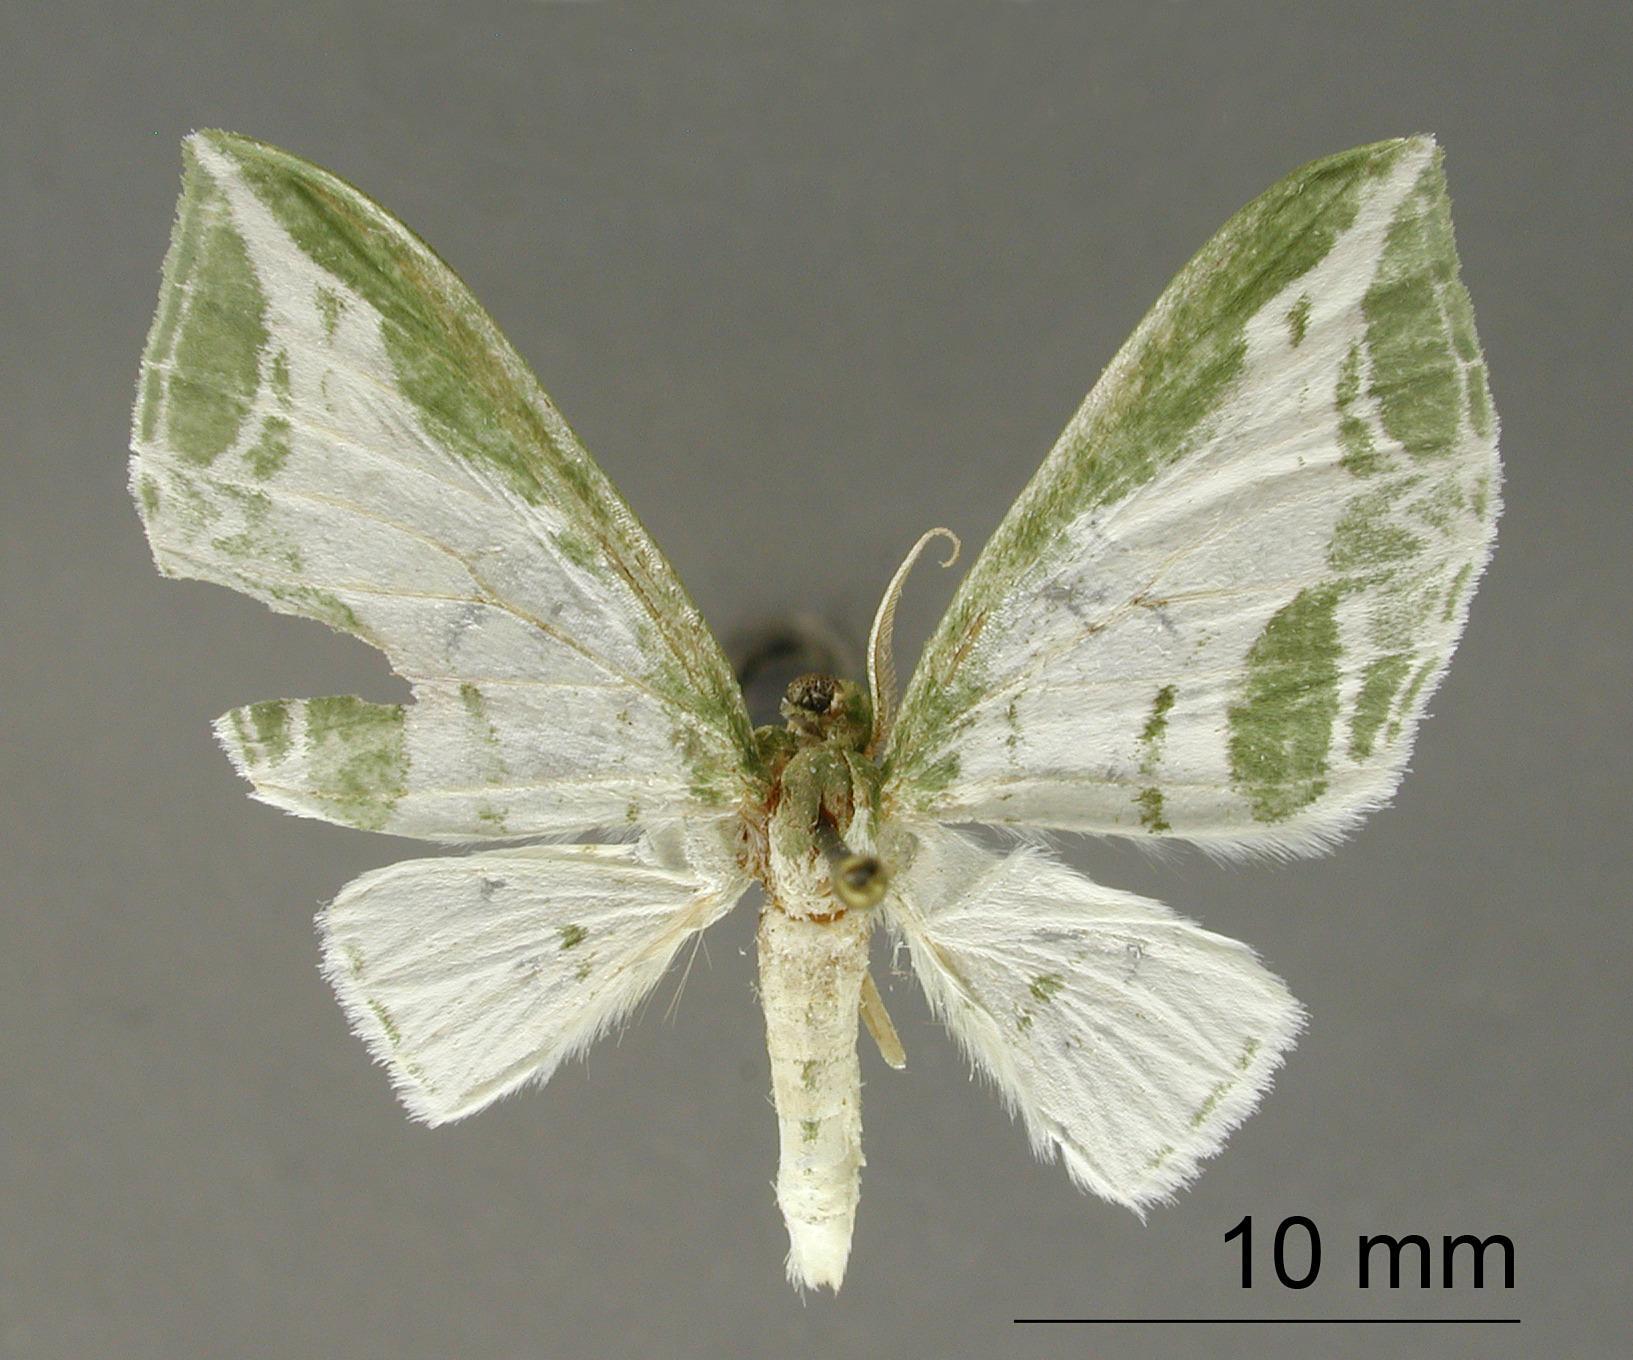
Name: Darna formosa
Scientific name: Darna formosa Dognin, 1900
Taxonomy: Animalia, Arthropoda, Insecta, Lepidoptera, Geometridae, Larentiinae
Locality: Bolivia